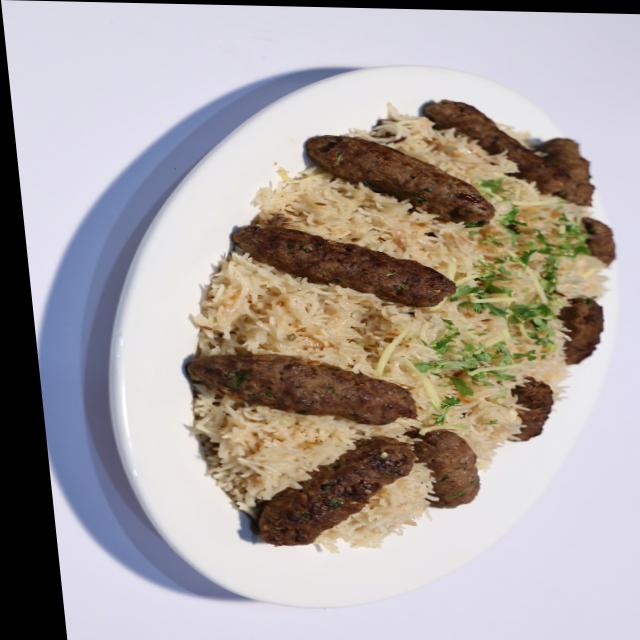
Dish: kebab